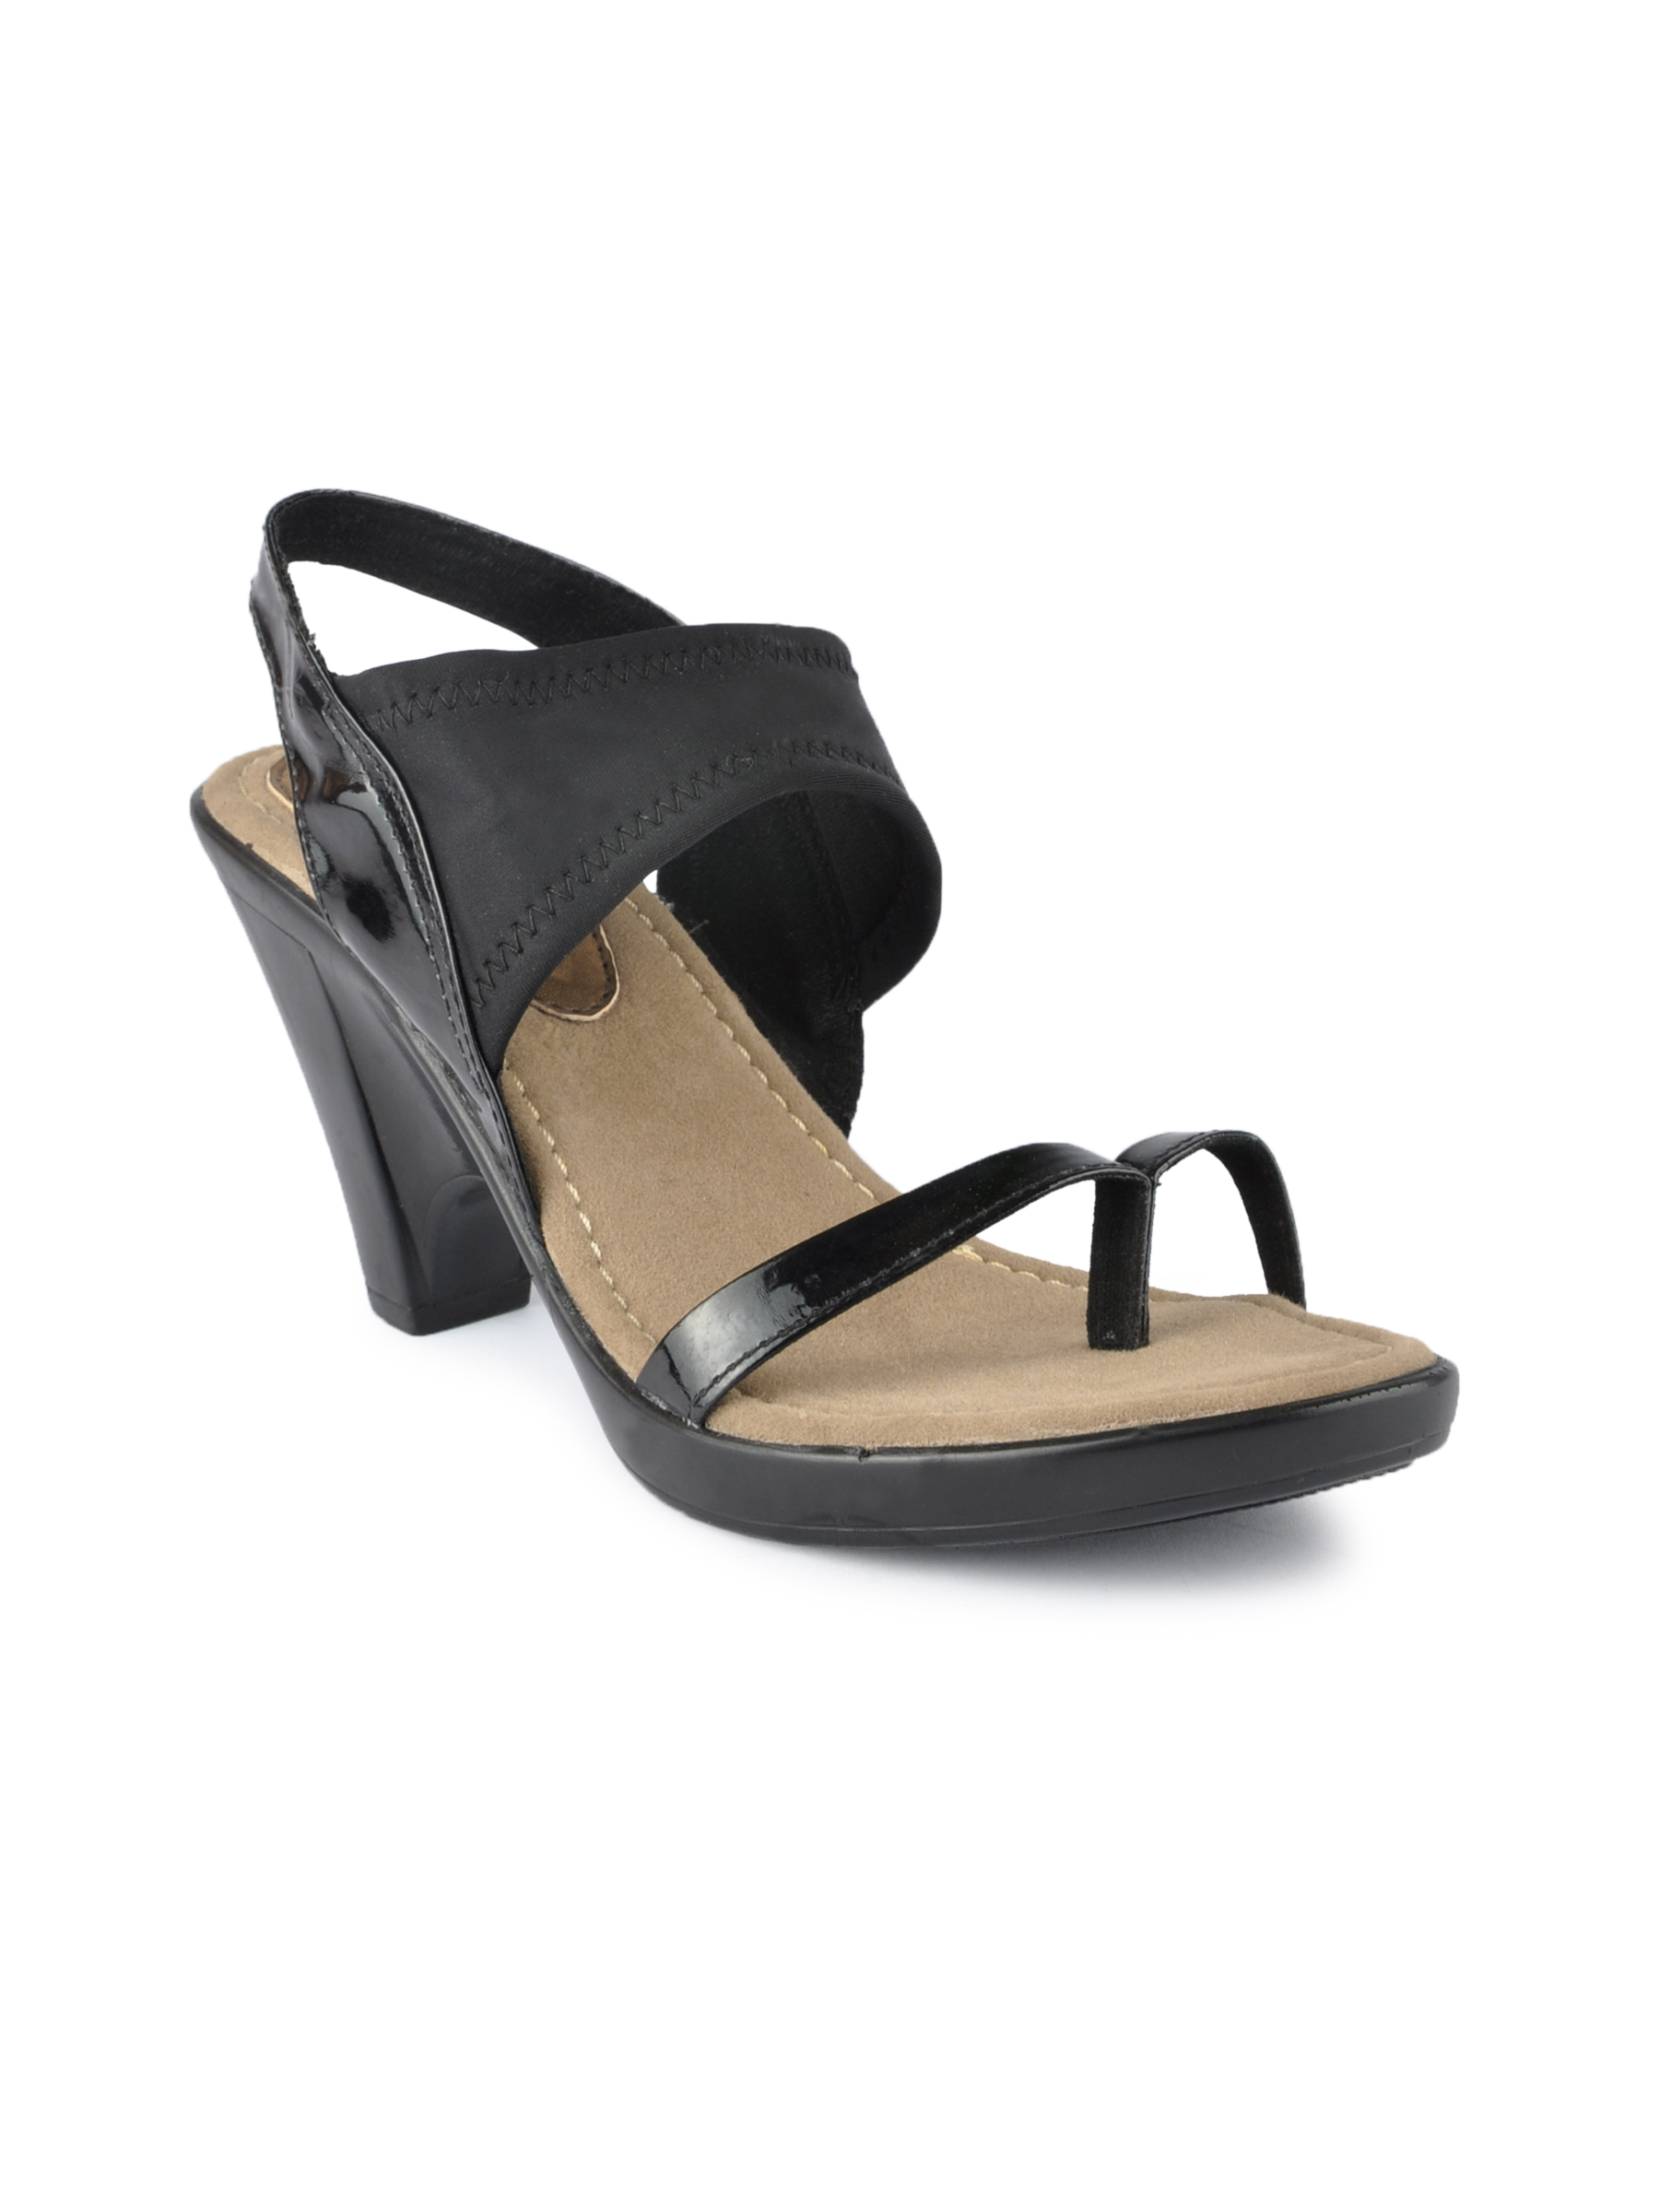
Catwalk Women Casual Black Heels
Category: Footwear / Shoes / Heels
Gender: Women
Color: Black
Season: Winter 2015
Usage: Casual